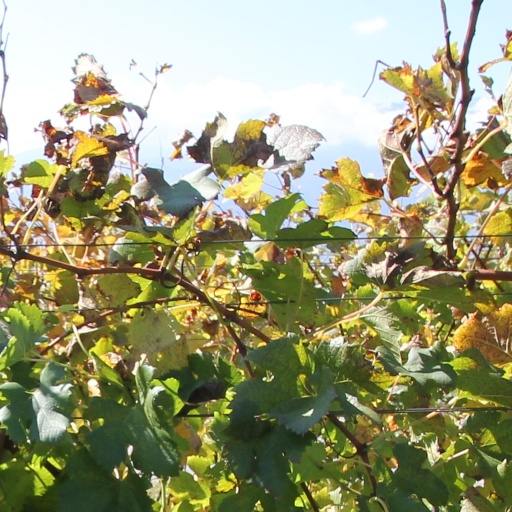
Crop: grape